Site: brandenburg
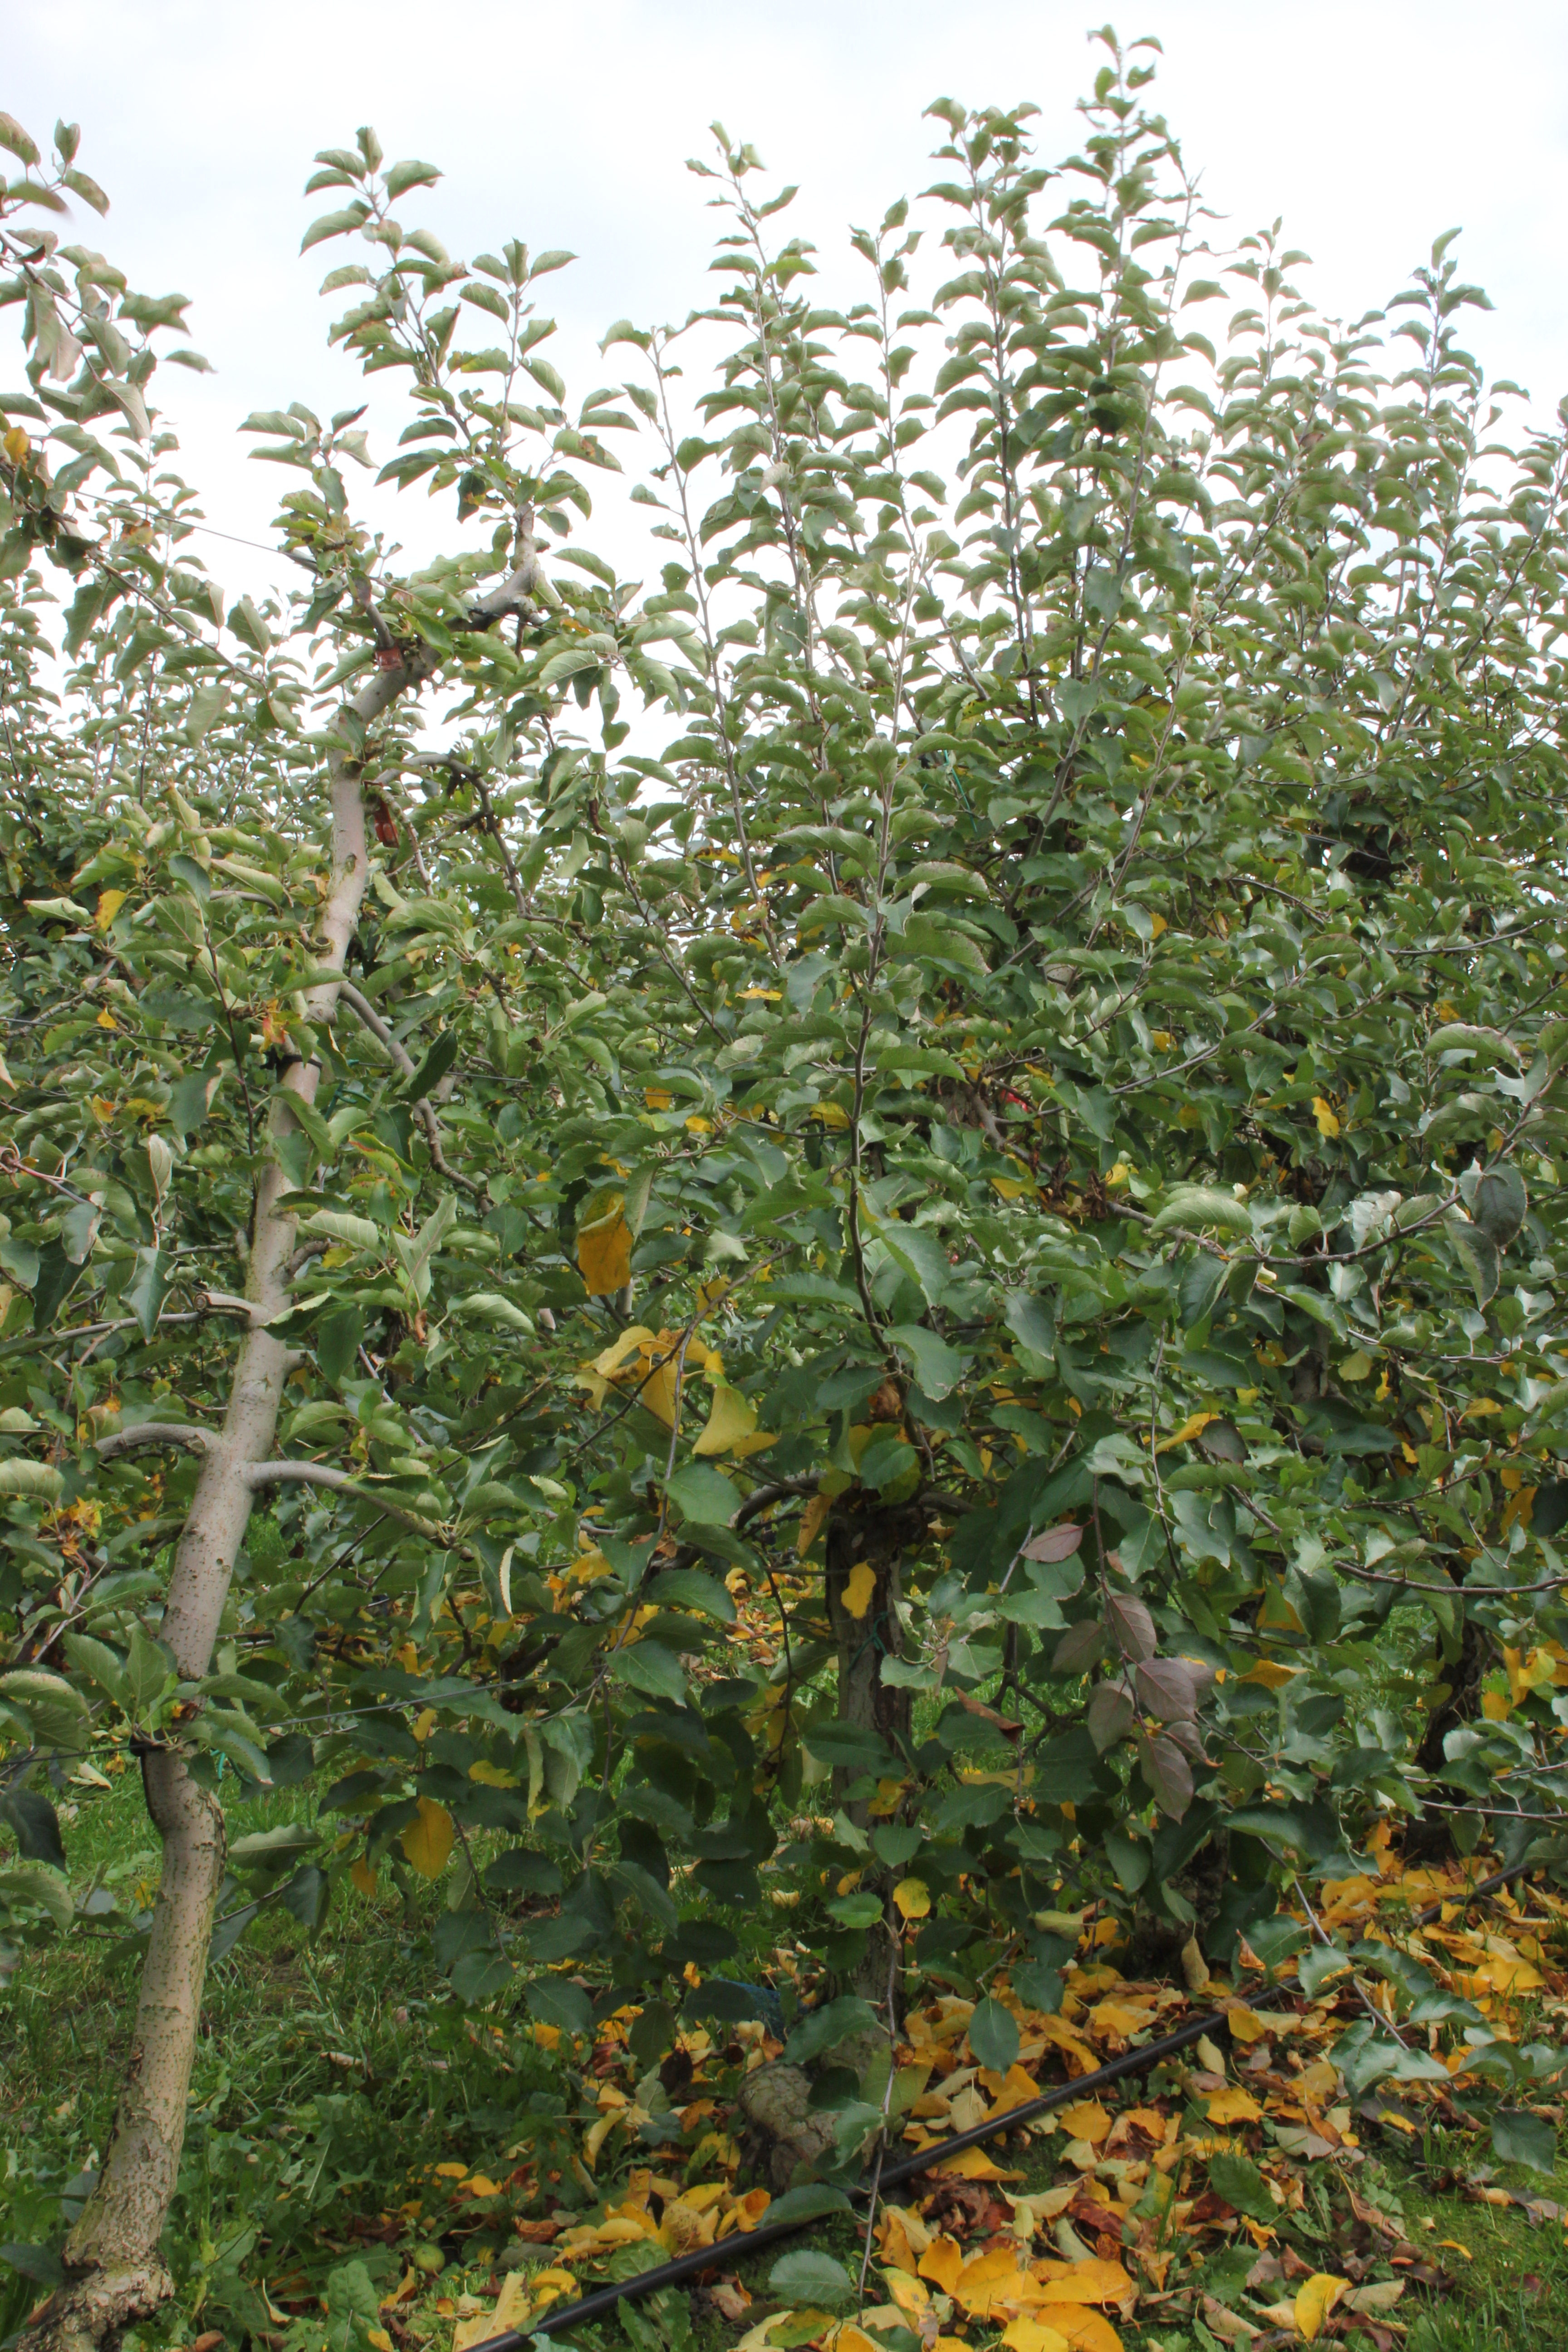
Growth stage (BBCH 91): Senescence, beginning of dormancy